List of protected areas of Belize

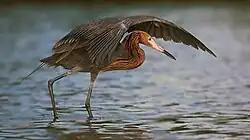
Little Guana Caye plays host to the largest colony of reddish egrets in the Caribbean.

The seven bird sanctuaries are some of the country's oldest protected areas established for the purpose of biodiversity conservation. They were gazetted in 1977 as crown reserves for the protection of waterfowl nesting and roosting colonies. They were later reorganised under the National Parks System Act in 1981. They are under the jurisdiction of the Forest Department. All of them are tiny islands with a combined surface area of .